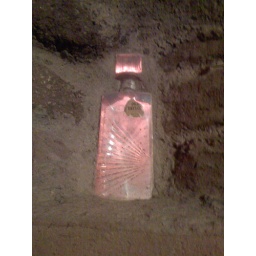
bottles in the wall